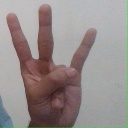
अक्षर: क्ष